Sorbs

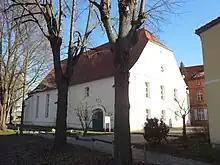
Sorbian church in Senftenberg (Zły Komorow)

From 1376 to 1469 and from 1490 to 1635 Lusatia was part of the Lands of the Bohemian Crown under the rule of the houses of Luxembourg, Jagiellon and Habsburg and other kings, whereas from 1469 to 1490 it was ruled by King Matthias Corvinus of Hungary. Under Bohemian (Czech) rule, Sorbs were allowed to return to cities, offices and crafts, Germanisation significantly reduced and the Sorbian language could be used in public. From the beginning of the 16 century the whole Sorbian-inhabited area, with the exception of Bohemian-ruled Lusatia, underwent Germanization.